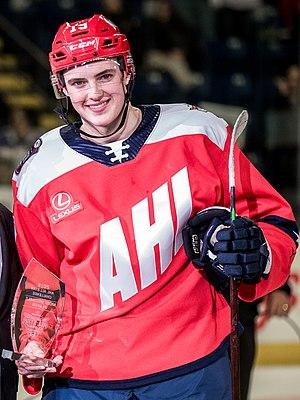
Drake Batherson est un joueur professionnel canadien de hockey sur glace. Il évolue au poste d'attaquant. Son père Norm et son oncle Dennis Vial ont également joué en professionnel.